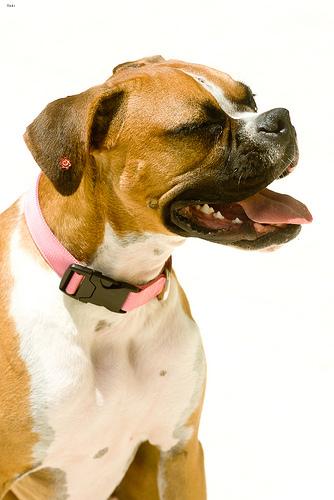
Breed: boxer